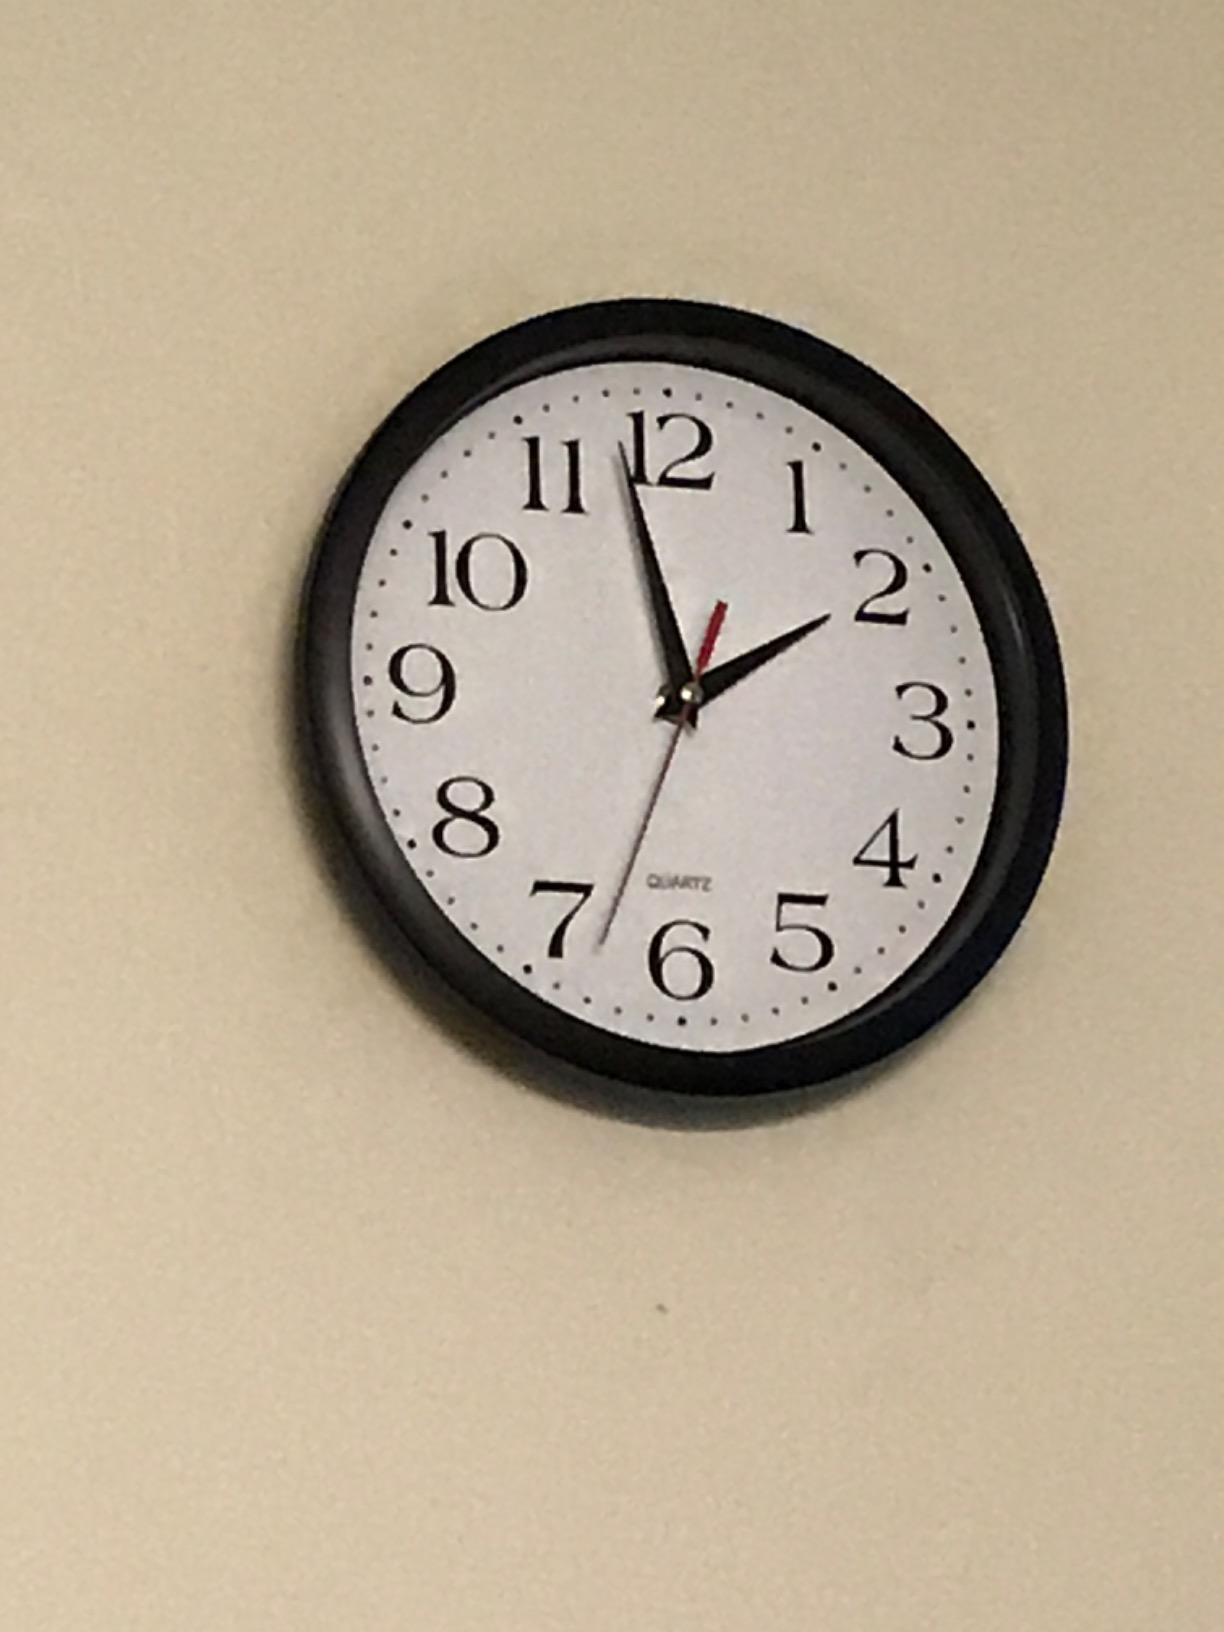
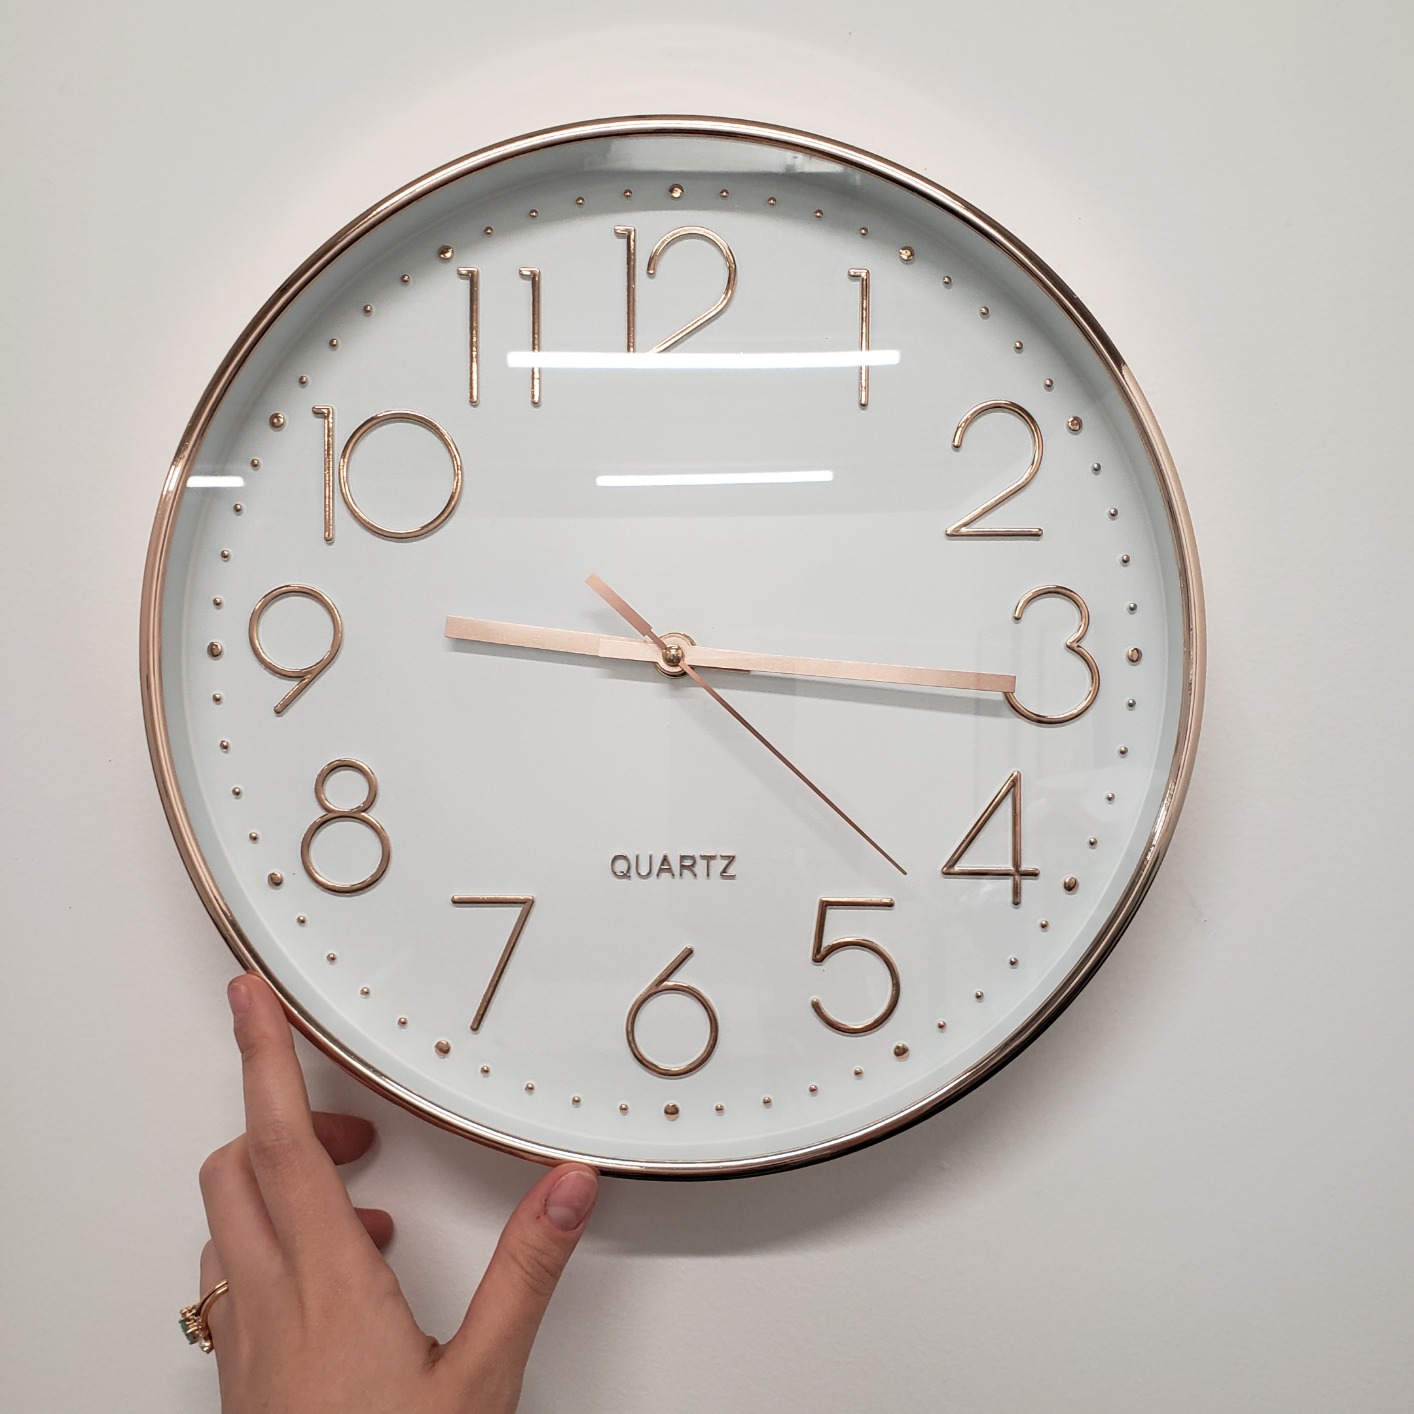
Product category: clock
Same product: no